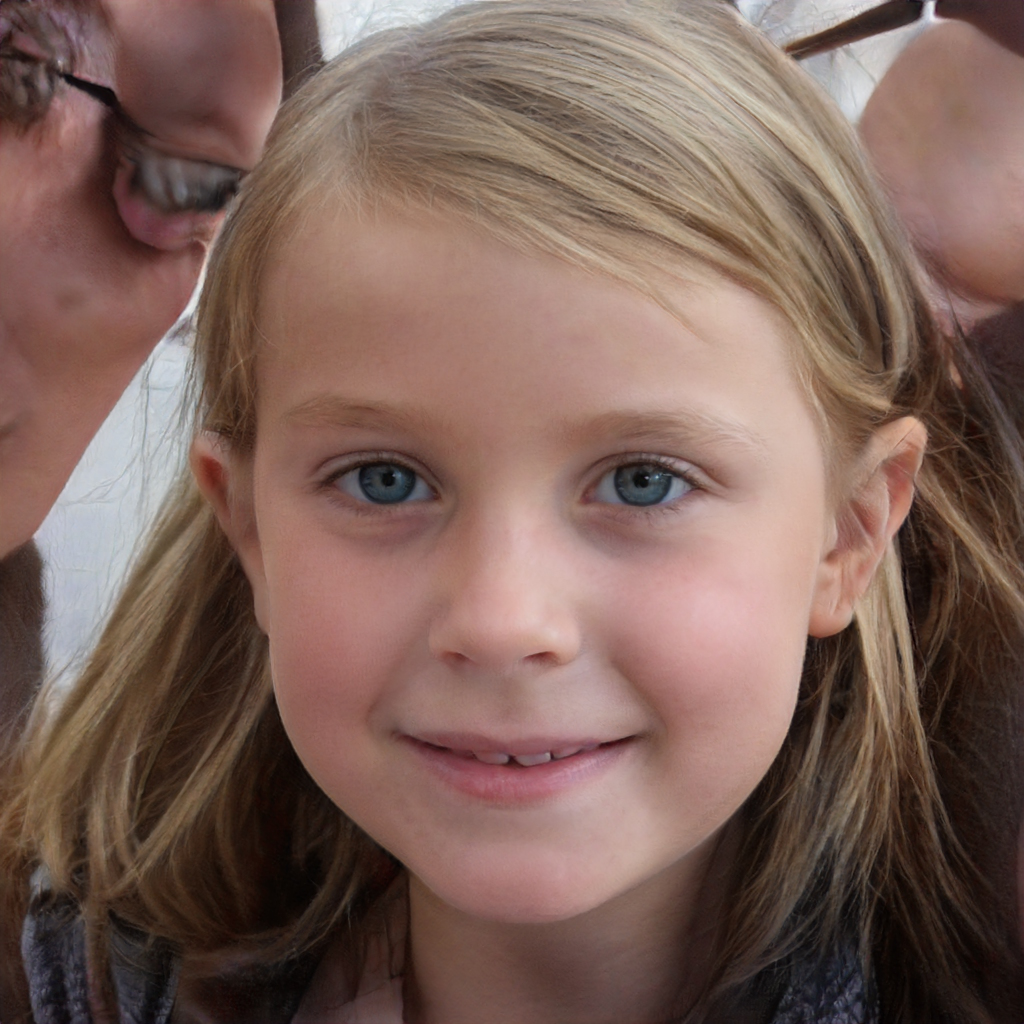
Gender: Female